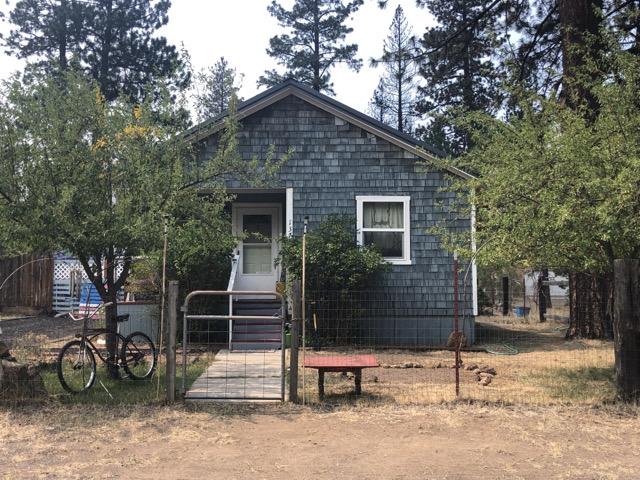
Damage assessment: no_damage